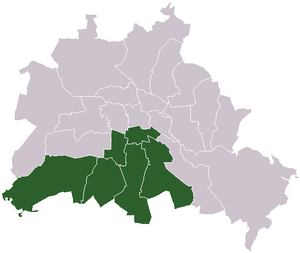
La Zone d'occupation américaine était l'une des quatre zone alliées établie en Allemagne après la Seconde Guerre mondiale